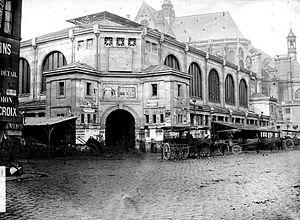
Félix-Emmanuel Callet, né à Paris le 23 mai 1791 et mort dans cette même ville le 1ᵉʳ août 1854, est un architecte français du XIXᵉ siècle.
L’église Saint-Eustache est une église de Paris. Elle est située 146 rue Rambuteau dans le 1ᵉʳ arrondissement au cœur du quartier des Halles.